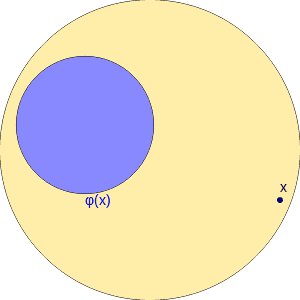
Animation qui montre x, l'image de x par phi, et qui s'arrête lorsque x est dans phi(x).
En analyse mathématique, le théorème du point fixe de Kakutani est un théorème de point fixe qui généralise celui de Brouwer à des fonctions à valeurs ensemblistes. Il fournit une condition suffisante pour qu'une telle fonction, définie sur un compact convexe d'un espace euclidien, possède un point fixe, c'est-à-dire dans ce contexte : un point qui appartient à son image par cette fonction.